Wootton Broadmead Halt railway station

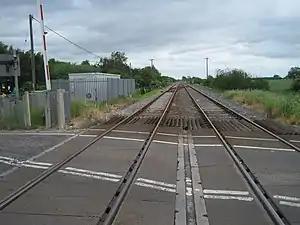
The site of the station in 2012

Wootton Broadmead Halt was a railway station on the Varsity Line which served the settlement of Wootton Broadmead near Stewartby in Bedfordshire, England. Opened in 1905, it was closed temporarily during both world wars and did not reopen after 1941, officially closing in 1952.